Veritas Vincit (film)

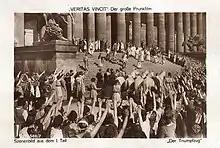

Veritas Vincit is a 1919 German silent historical film directed by Joe May and starring Mia May, Johannes Riemann, and Magnus Stifter. It was made as an epic in three episodes, similar to D. W. Griffith's "Intolerance". The first takes place in Ancient Rome, the second during the Renaissance and the third shortly before the First World War. Although not released until Spring 1919, it had been made during the final months of the war the previous year.